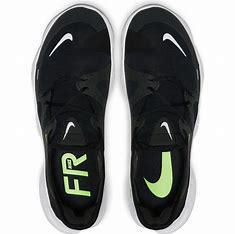
Brand: Nike
Model: Free RN 5